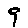
Label: 9